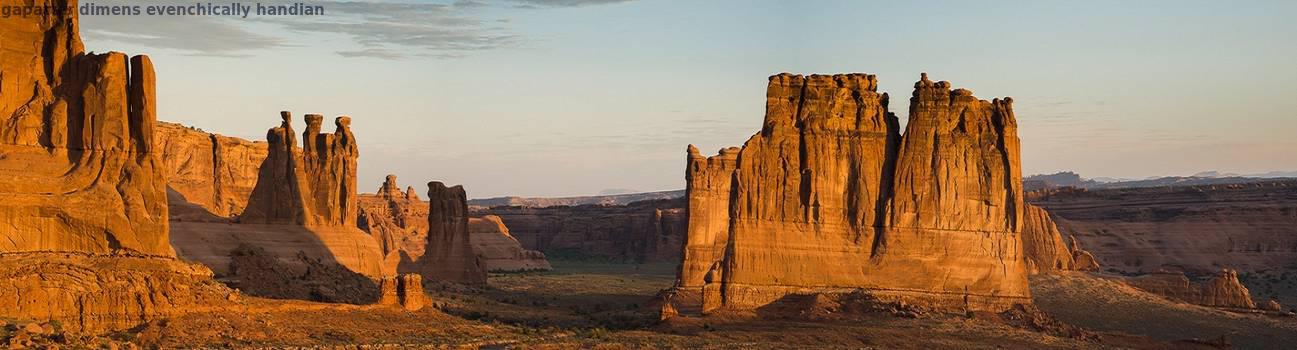
Label: Watermark